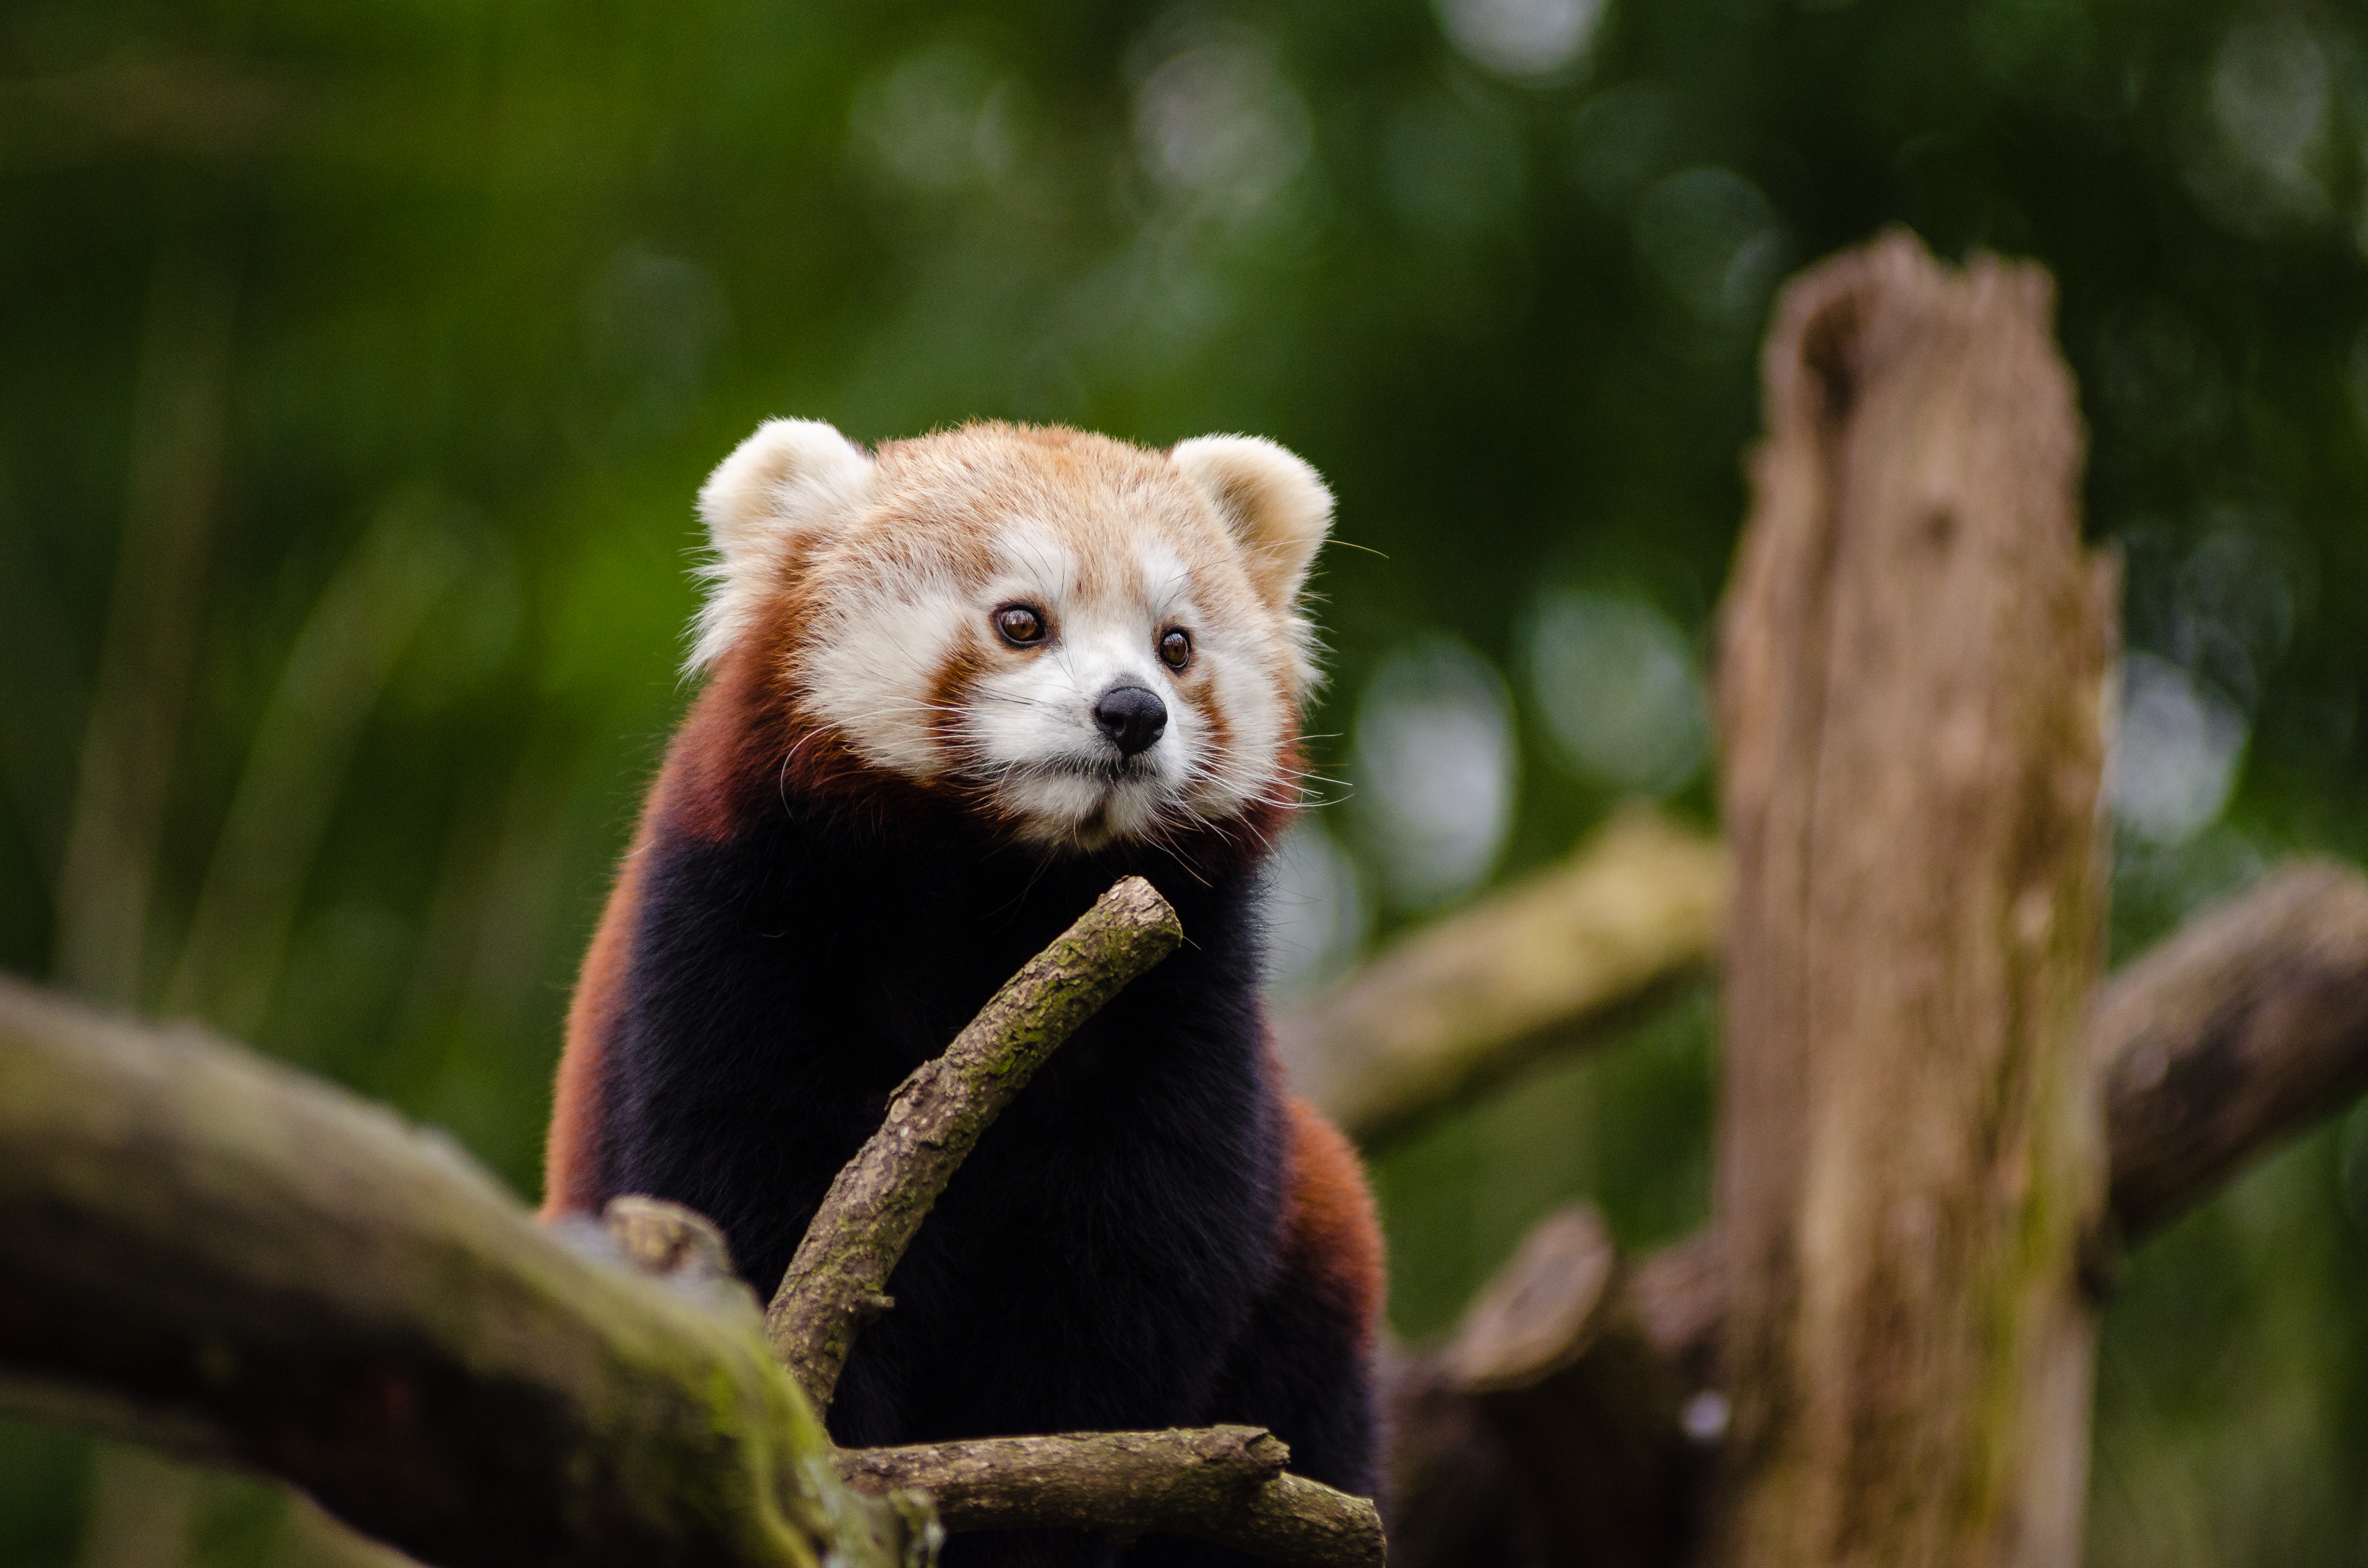
tree, nature, cold, winter, bokeh, vintage, sweet, feet, animal, cute, female, wildlife, zoo, fur, orange, young, green, high, red, foot, mammal, nikon, fauna, red panda, panda, 2015, face, nose, paw, tail, animals, ears, endangered, vertebrate, germany, deutschland, natur, paws, tier, iso, fell, gesicht, baum, adorable, bamboo, d7000, roter, kleiner, niedlich, sues, suess, species, bedrohte, tierart, tierpark, weiblich, jungtier, jung, ohren, schwanz, nase, bedroht, ailurus, fulgens, mozilla, firefox, wochenende, weekend, kalt, gr n, s s